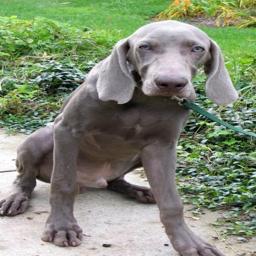
Animal: dogs